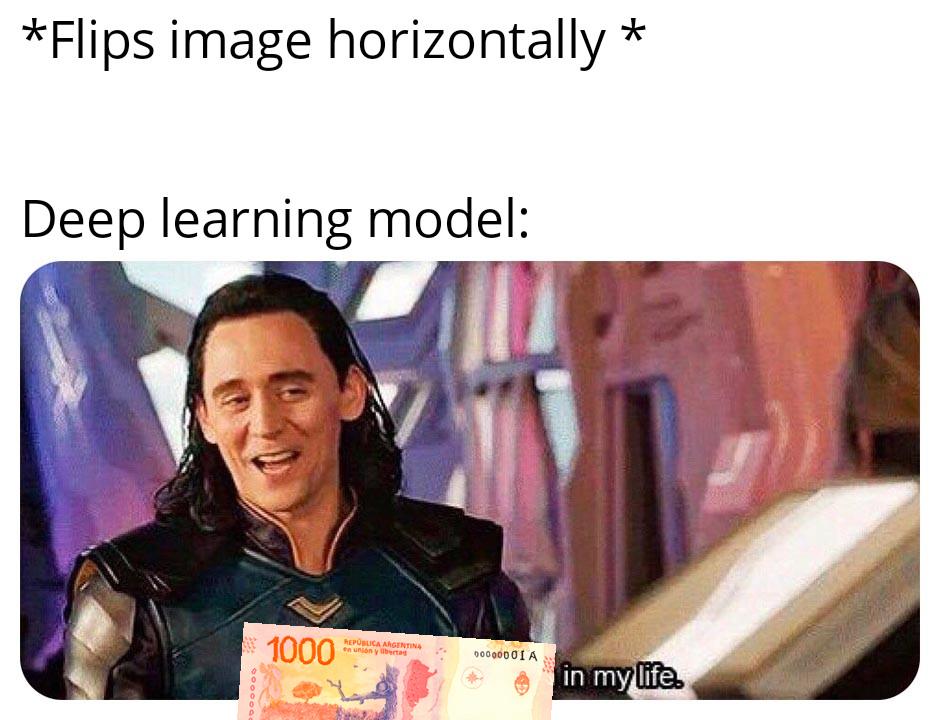
Denominación: 1000